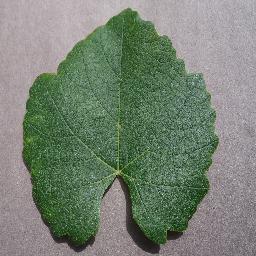
Label: Grape___healthy